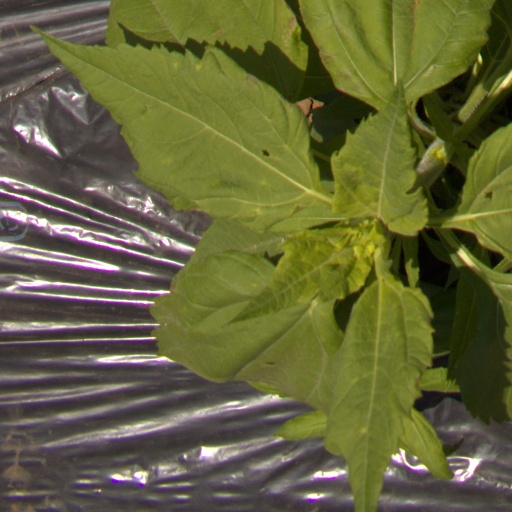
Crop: Jerusalem artichoke